Hydroponics

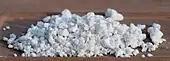
Perlite

Baked clay pellets are suitable for hydroponic systems in which all nutrients are carefully controlled in water solution. The clay pellets are inert, pH-neutral, and do not contain any nutrient value.